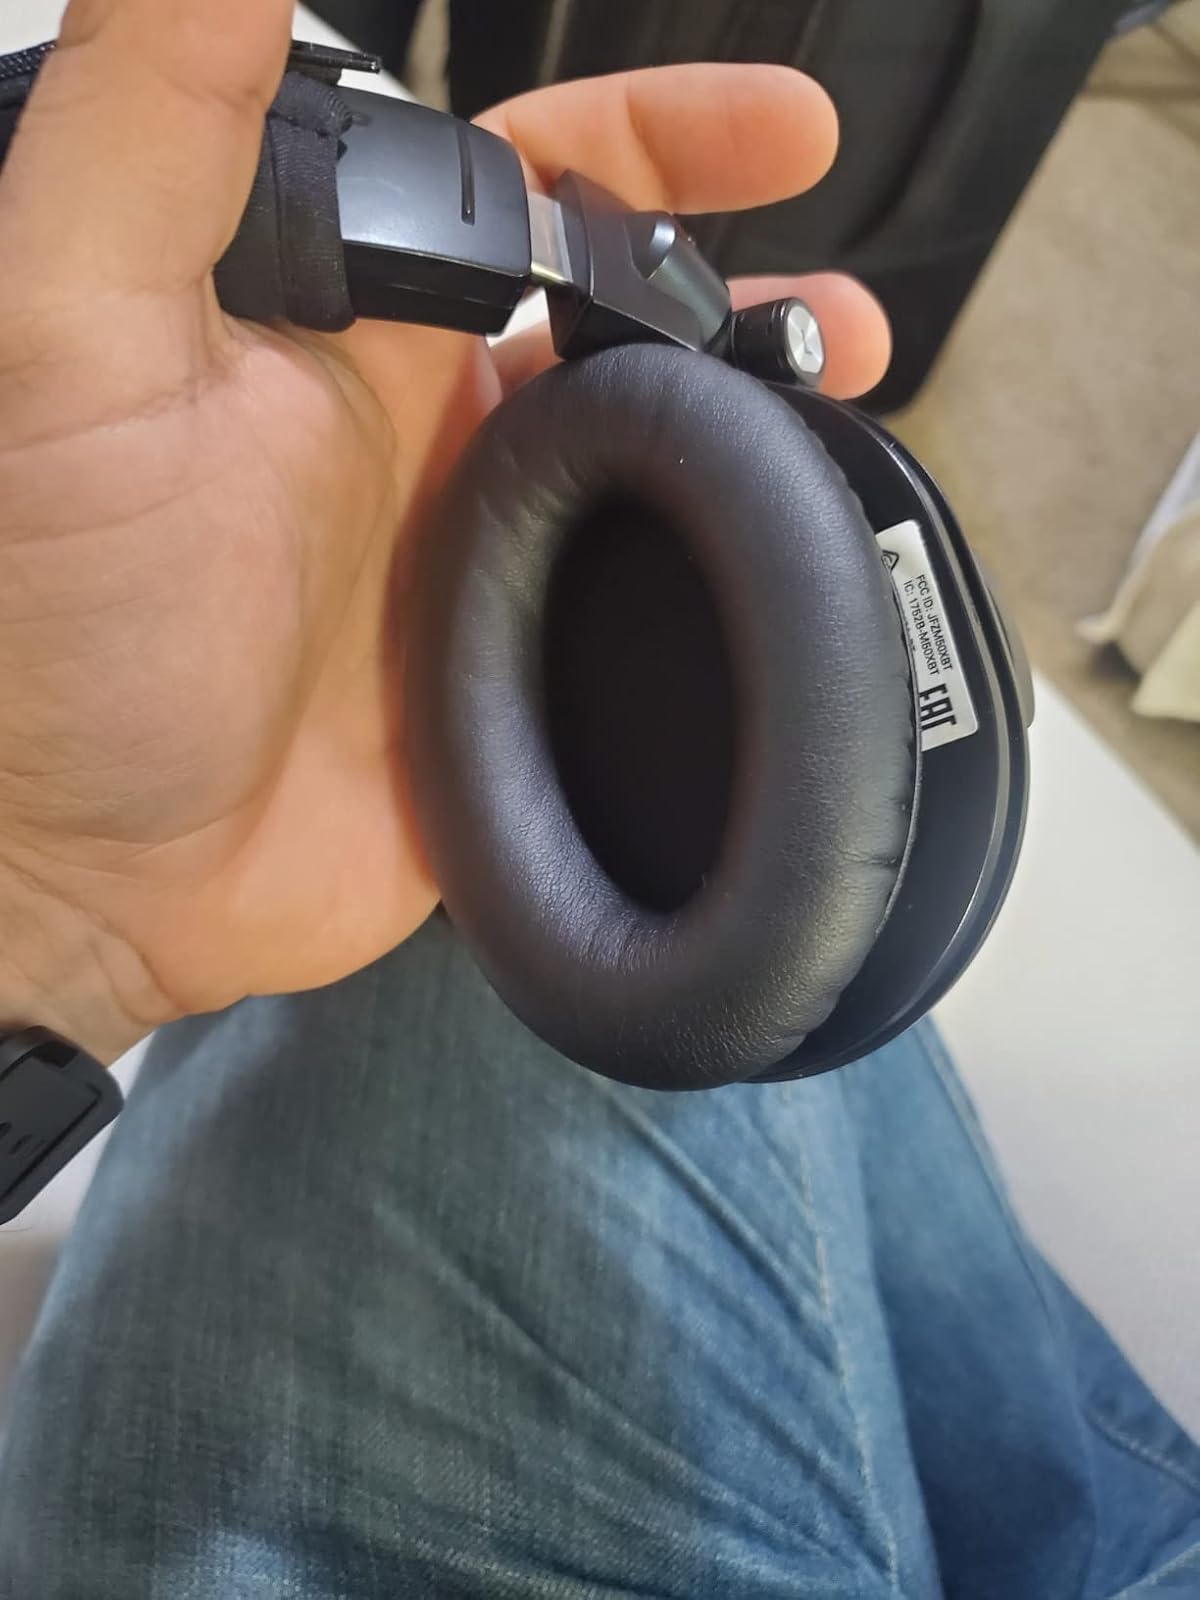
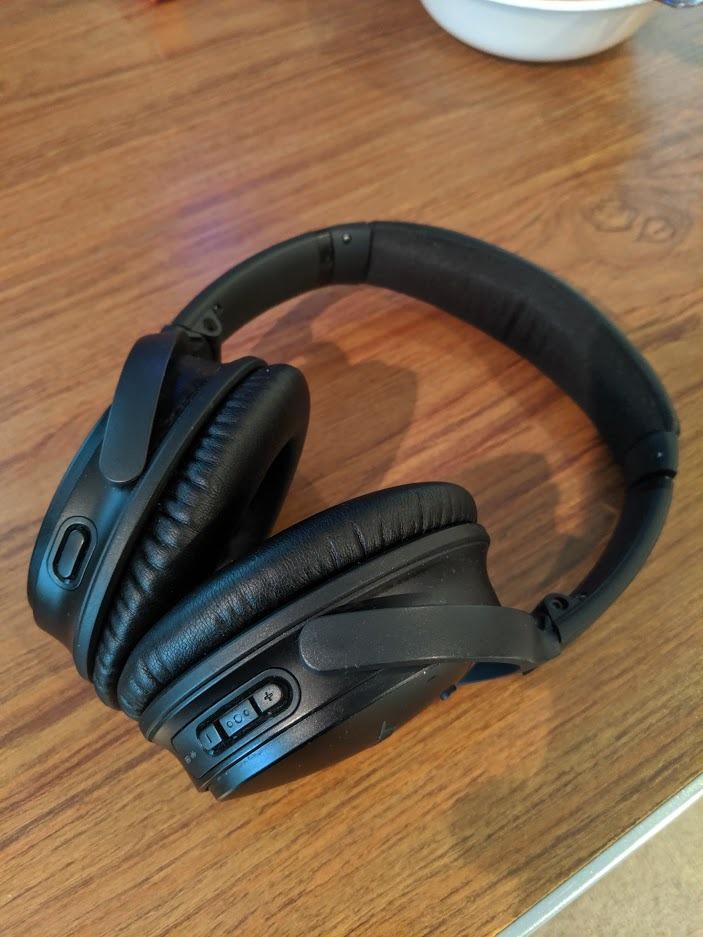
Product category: headphones
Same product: no